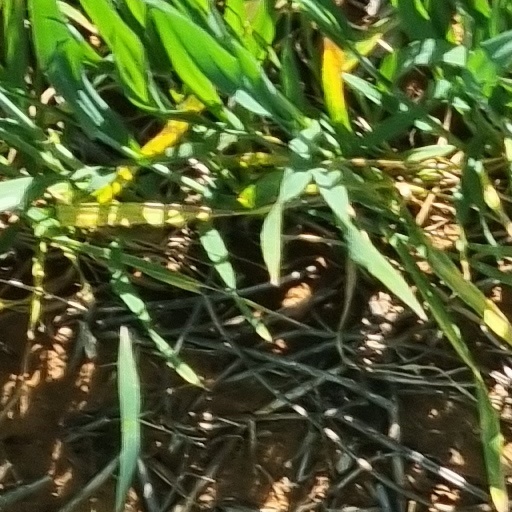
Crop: wheat